Describe the emotion expressed in this image:  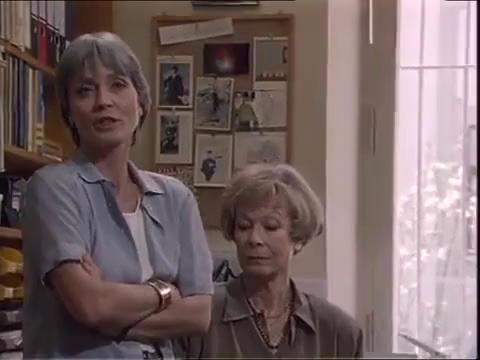
This person displays Suffering, valence and arousal with low intensity.